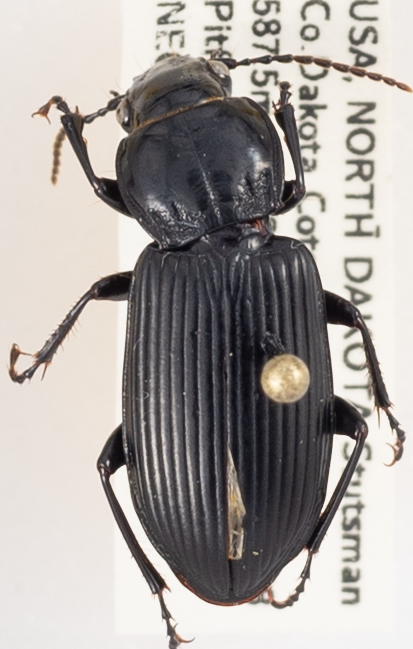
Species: Pterostichus melanarius melanarius
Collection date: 2017-09-12
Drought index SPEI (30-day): -0.39
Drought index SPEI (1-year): -0.71
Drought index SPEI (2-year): -0.17